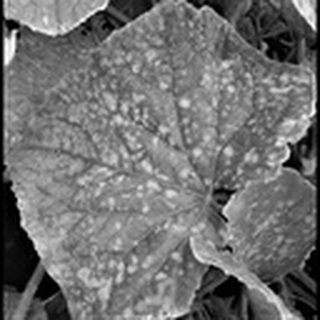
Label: cotton_powdery_mildew